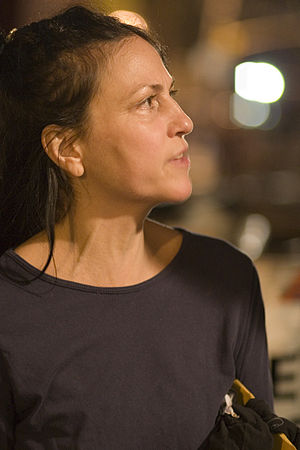
Lisa Germano
Lisa Ruth Germano er en amerikansk sangskriver og musiker. Hun har en række egne udgivelser, men deltager også ofte på albums med andre artister. Hendes album Geek the Girl fik bl.a. karakteristikken «et af tiårets albums» i magasinet Spin.